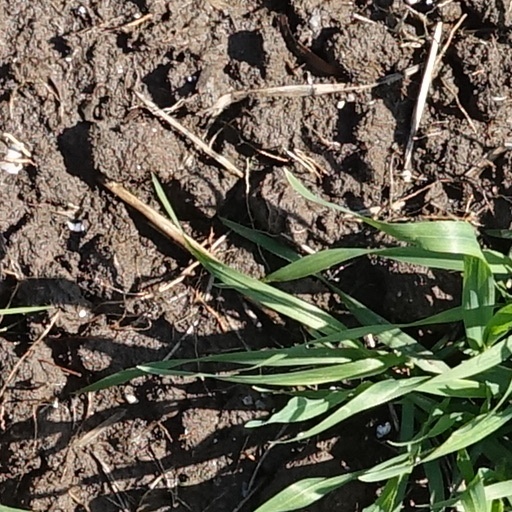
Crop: wheat